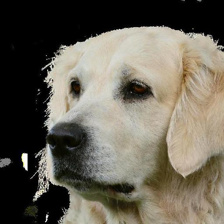
Label: animals